The Incredibles

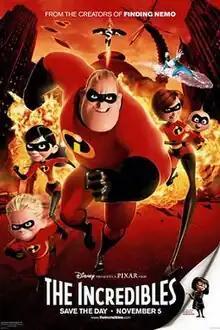
Theatrical release poster

The Incredibles is a 2004 American animated superhero film produced by Pixar Animation Studios for Walt Disney Pictures. Written and directed by Brad Bird, it stars the voices of Craig T. Nelson, Holly Hunter, Sarah Vowell, Spencer Fox, Jason Lee, Samuel L. Jackson, and Elizabeth Peña. Set in a retro-futuristic version of the 1960s, the film follows Bob and Helen Parr, a superhero couple known as Mr. Incredible and Elastigirl, respectively, who hide their powers in accordance with a government mandate, and attempt to live a quiet suburban life with their three children. However, Bob's desire to help people draws the entire family into a confrontation with a vengeful fan-turned-foe.